Nuns' Skete

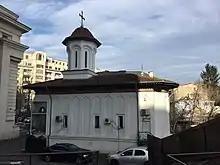
Nuns' Skete

The Nuns' Skete is a Romanian Orthodox church and former skete located at 47 Mitropolit Antim Ivireanul Street in Bucharest, Romania. It is dedicated to the Feast of the Annunciation.